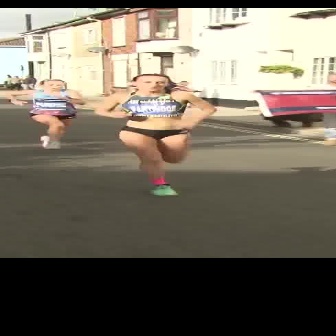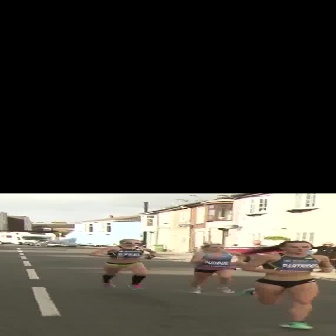
  Please identify the target specified by the bounding box [92,73,214,195] in the first image and locate it in the second image. Return the coordinates in [x_min,y_min,x_max,y_max] format.
Answer: [241,240,331,329]